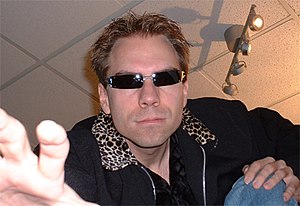
Frank Klepacki
Frank Klepacki fra hans album, Morphscape
Frank Klepacki er en amerikansk computerspil-komponist. Han er bedst kendt for sit arbejde med Command & Conquer-serien, men har også komponeret musik til andre spil, deriblandt Dune og Dune II, samt Petroglyphs spil Star Wars: Empire at War. Desuden har han udgivet flere soloalbummer og har medvirket på flere andre. Klepacki bor i Las Vegas.